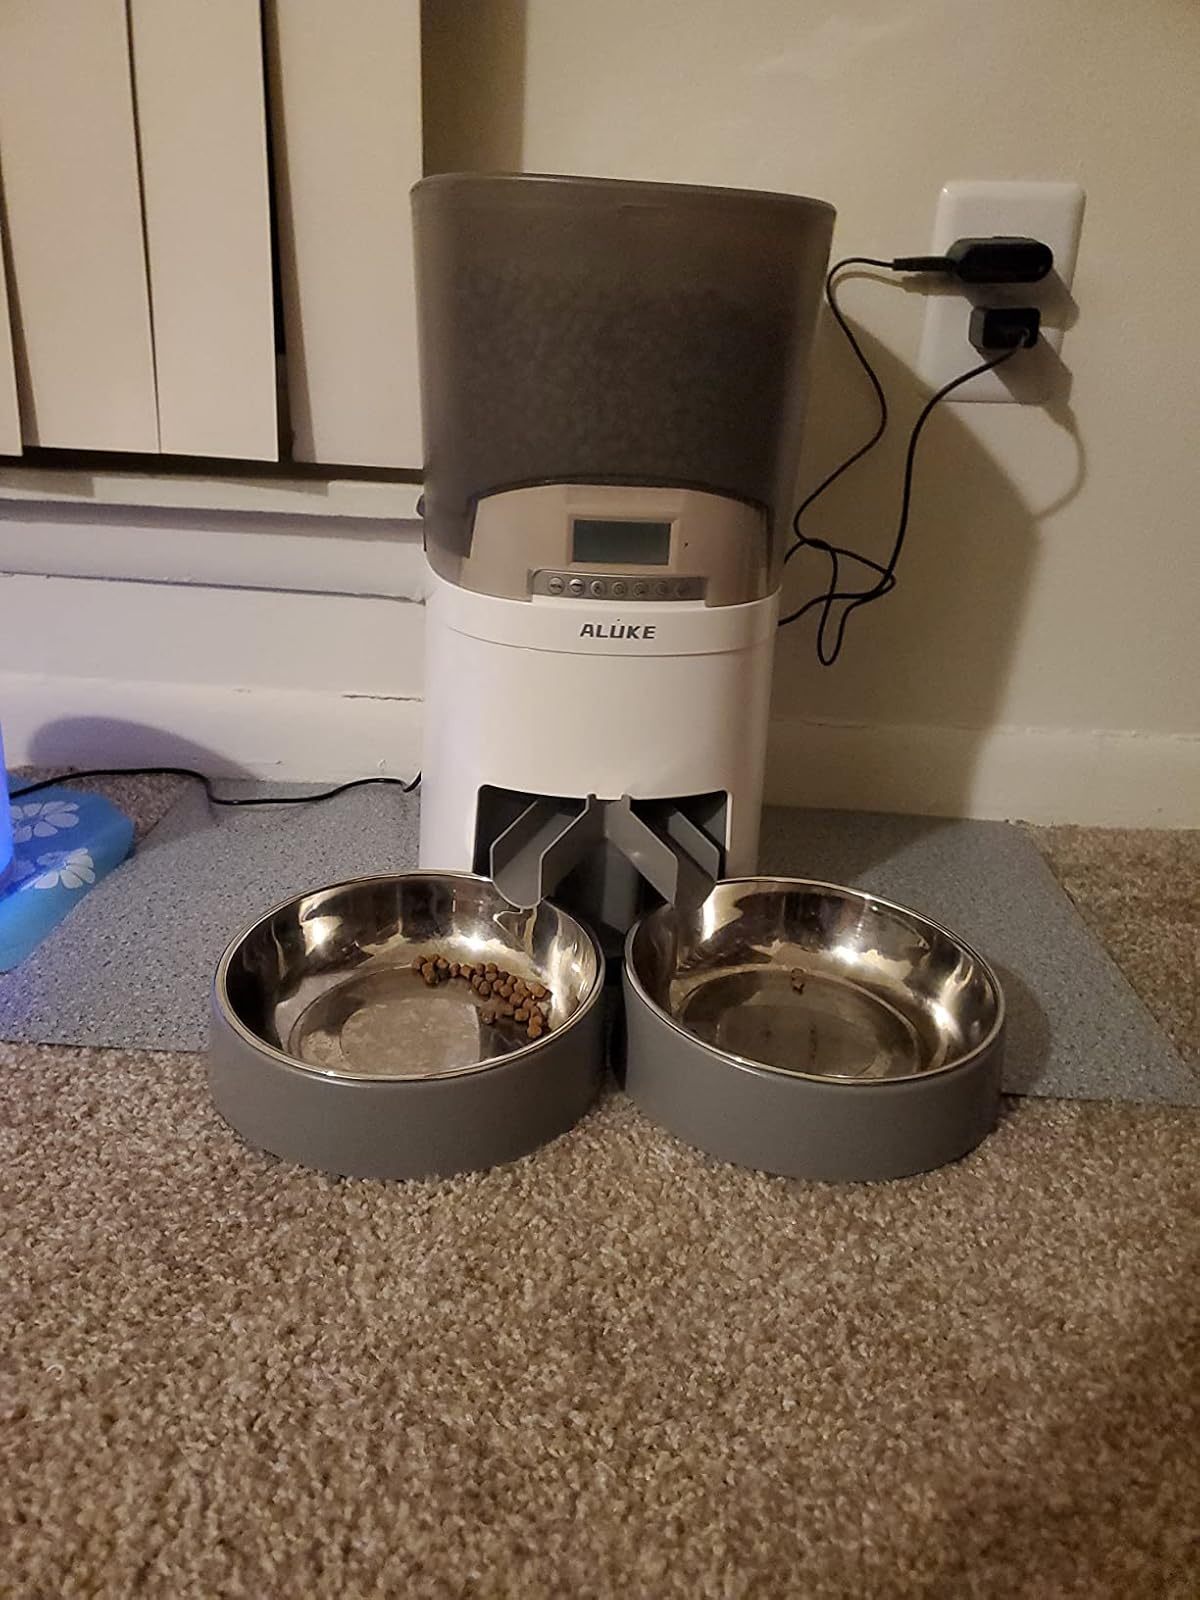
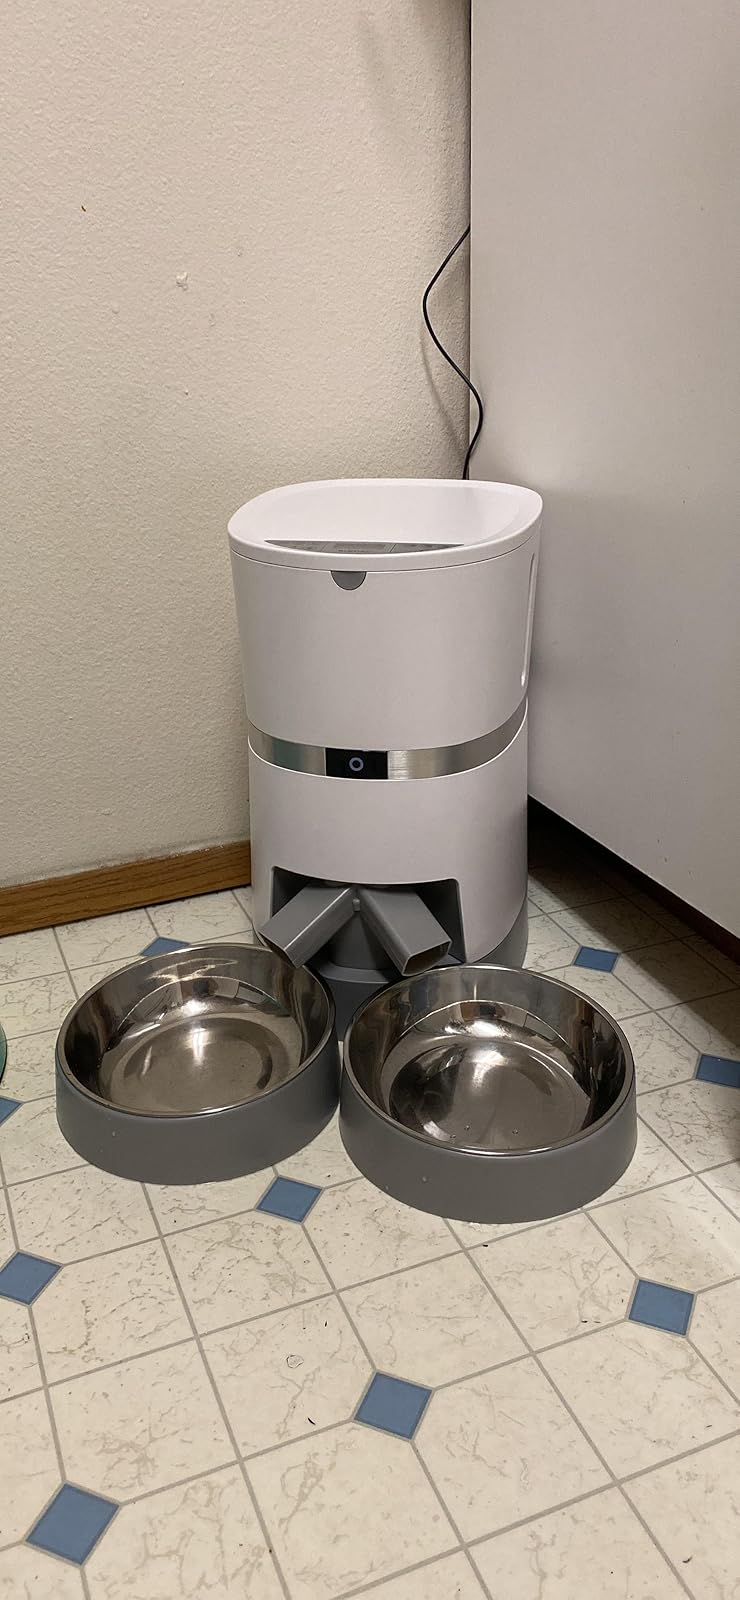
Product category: items_feeder
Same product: no